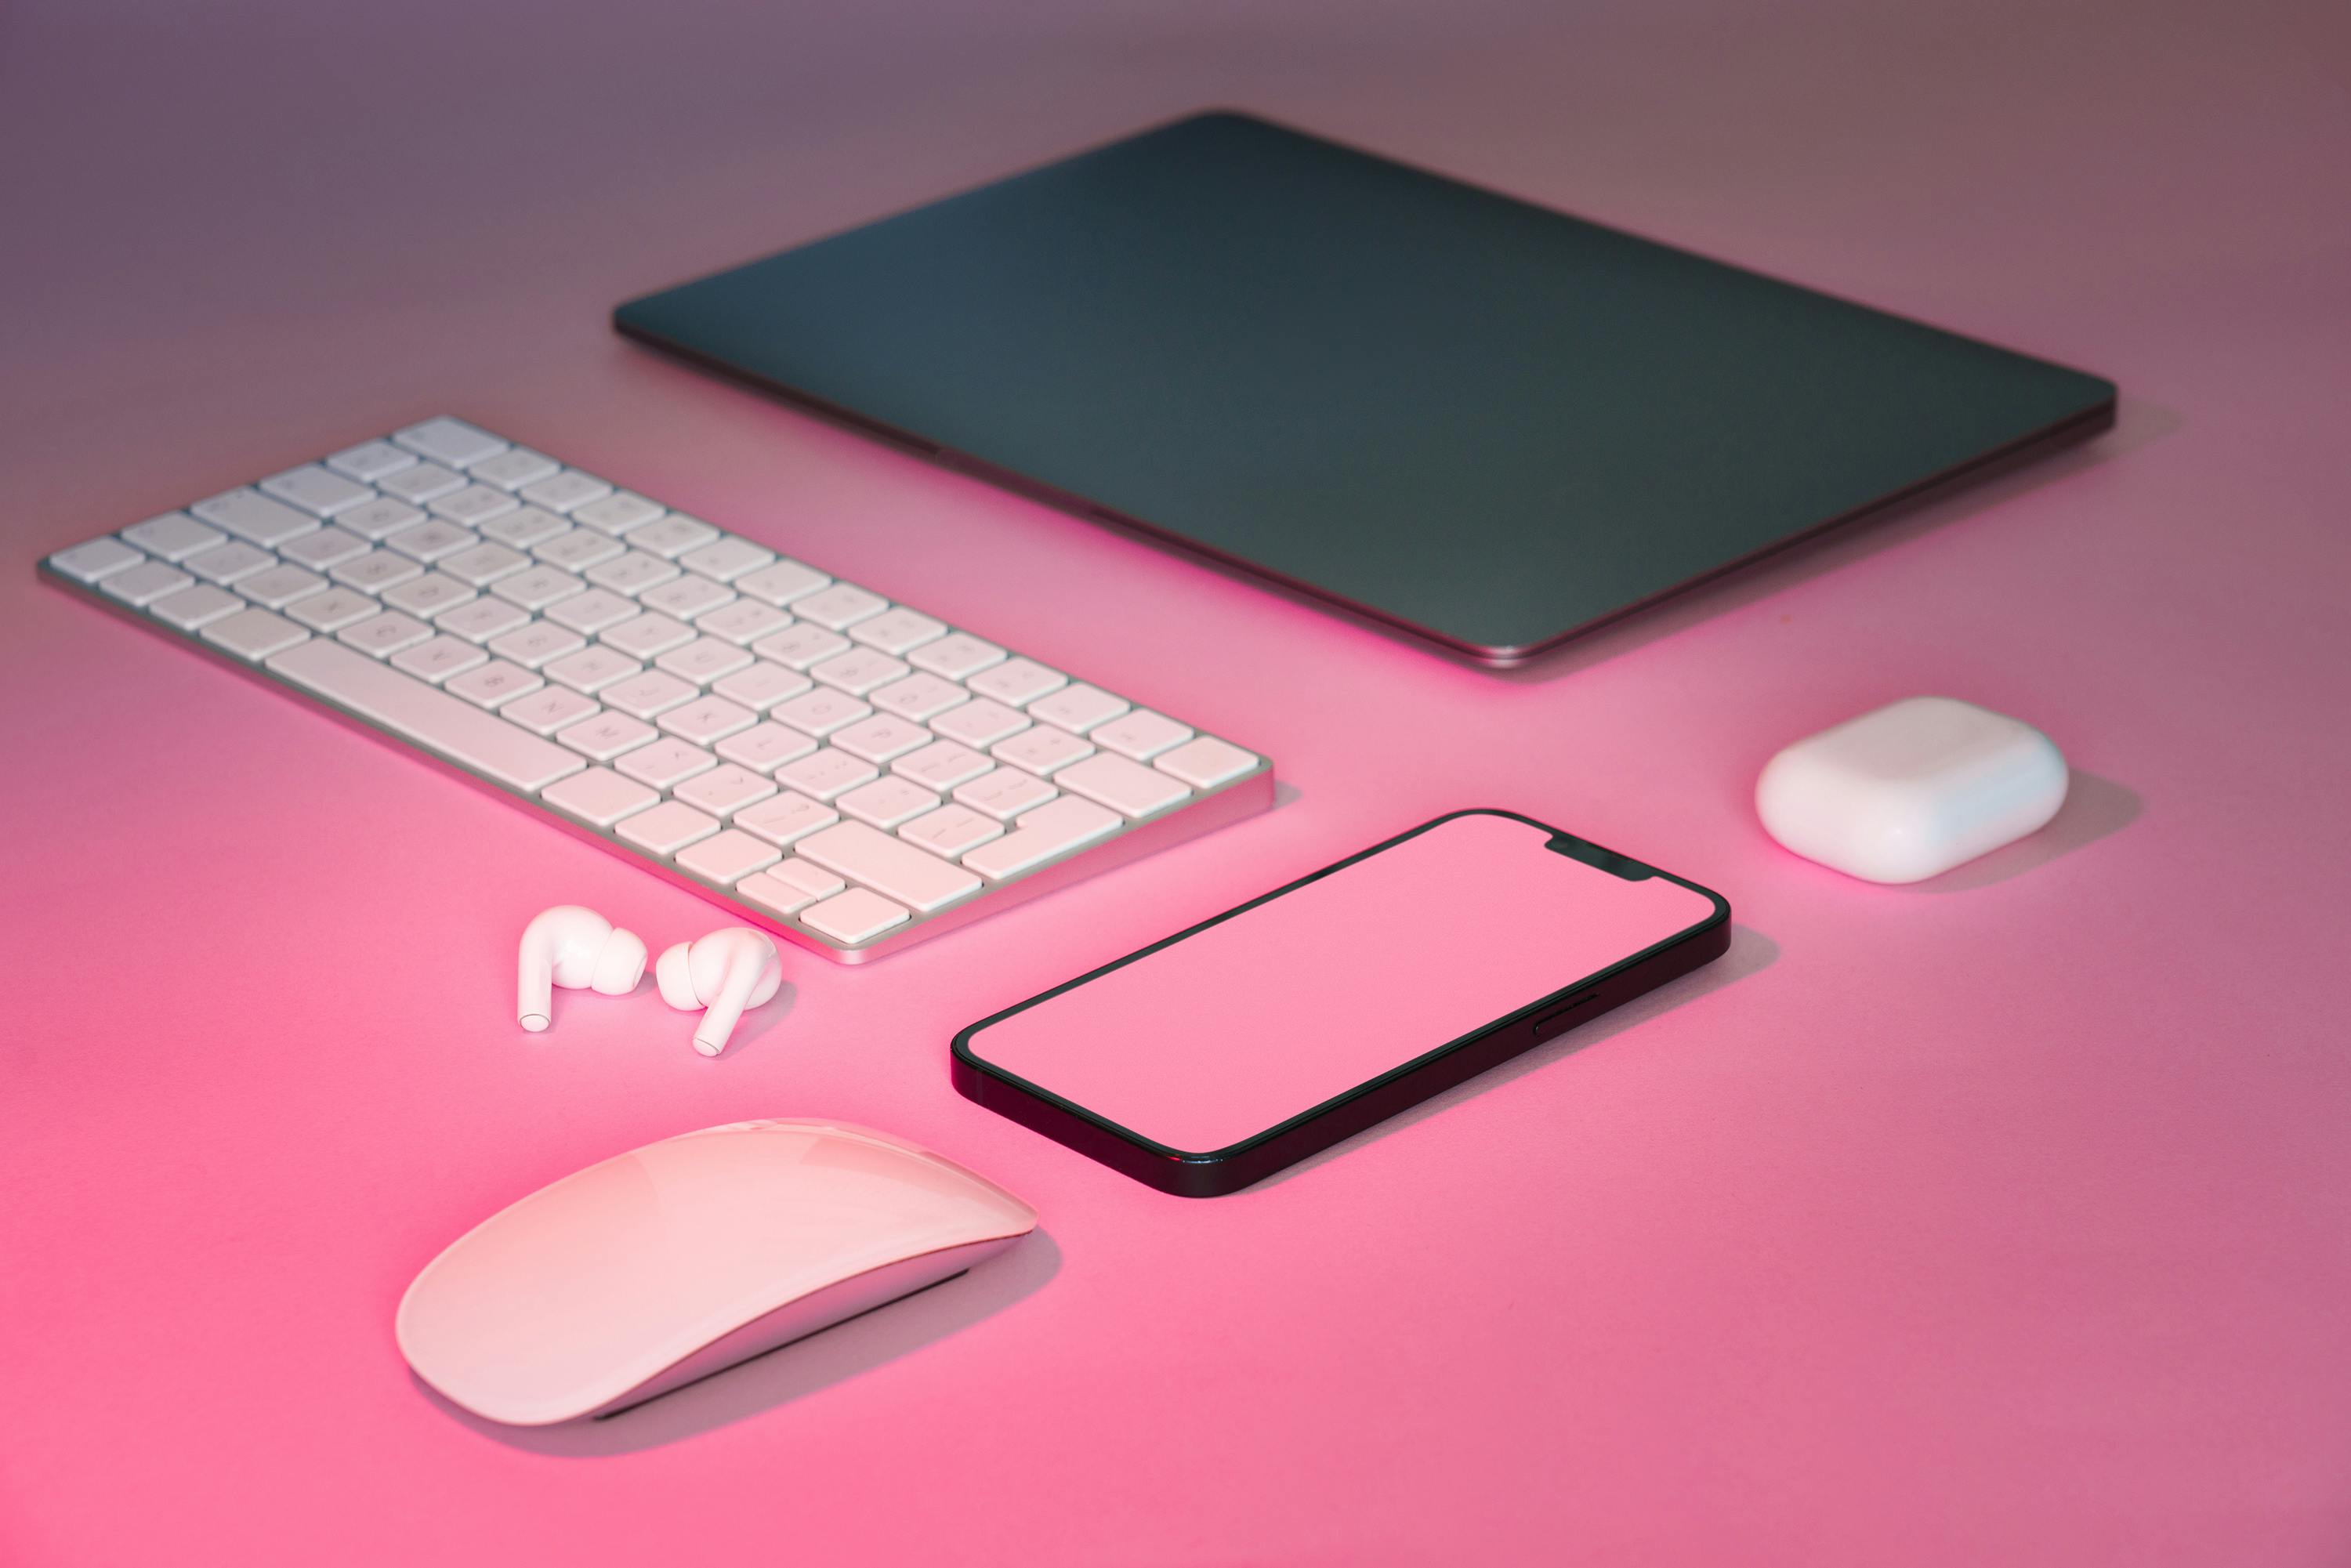
mac, computer, table, personal computer, peripheral, laptop, input device, netbook, computer keyboard, touchpad, gadget, output device, communication device, space bar, desk, office equipment, pink, finger, electronic instrument, mouse, font, computer hardware, rectangle, Material property, magenta, electronic device, portable communications device, laptop part, technology, electric blue, personal computer hardware, multimedia, display device, design, computer component, computer accessory, mobile device, Laptop accessory, brand, carmine, fashion accessory, logo, plastic, keyboard, metal, circle, pattern, flat panel display